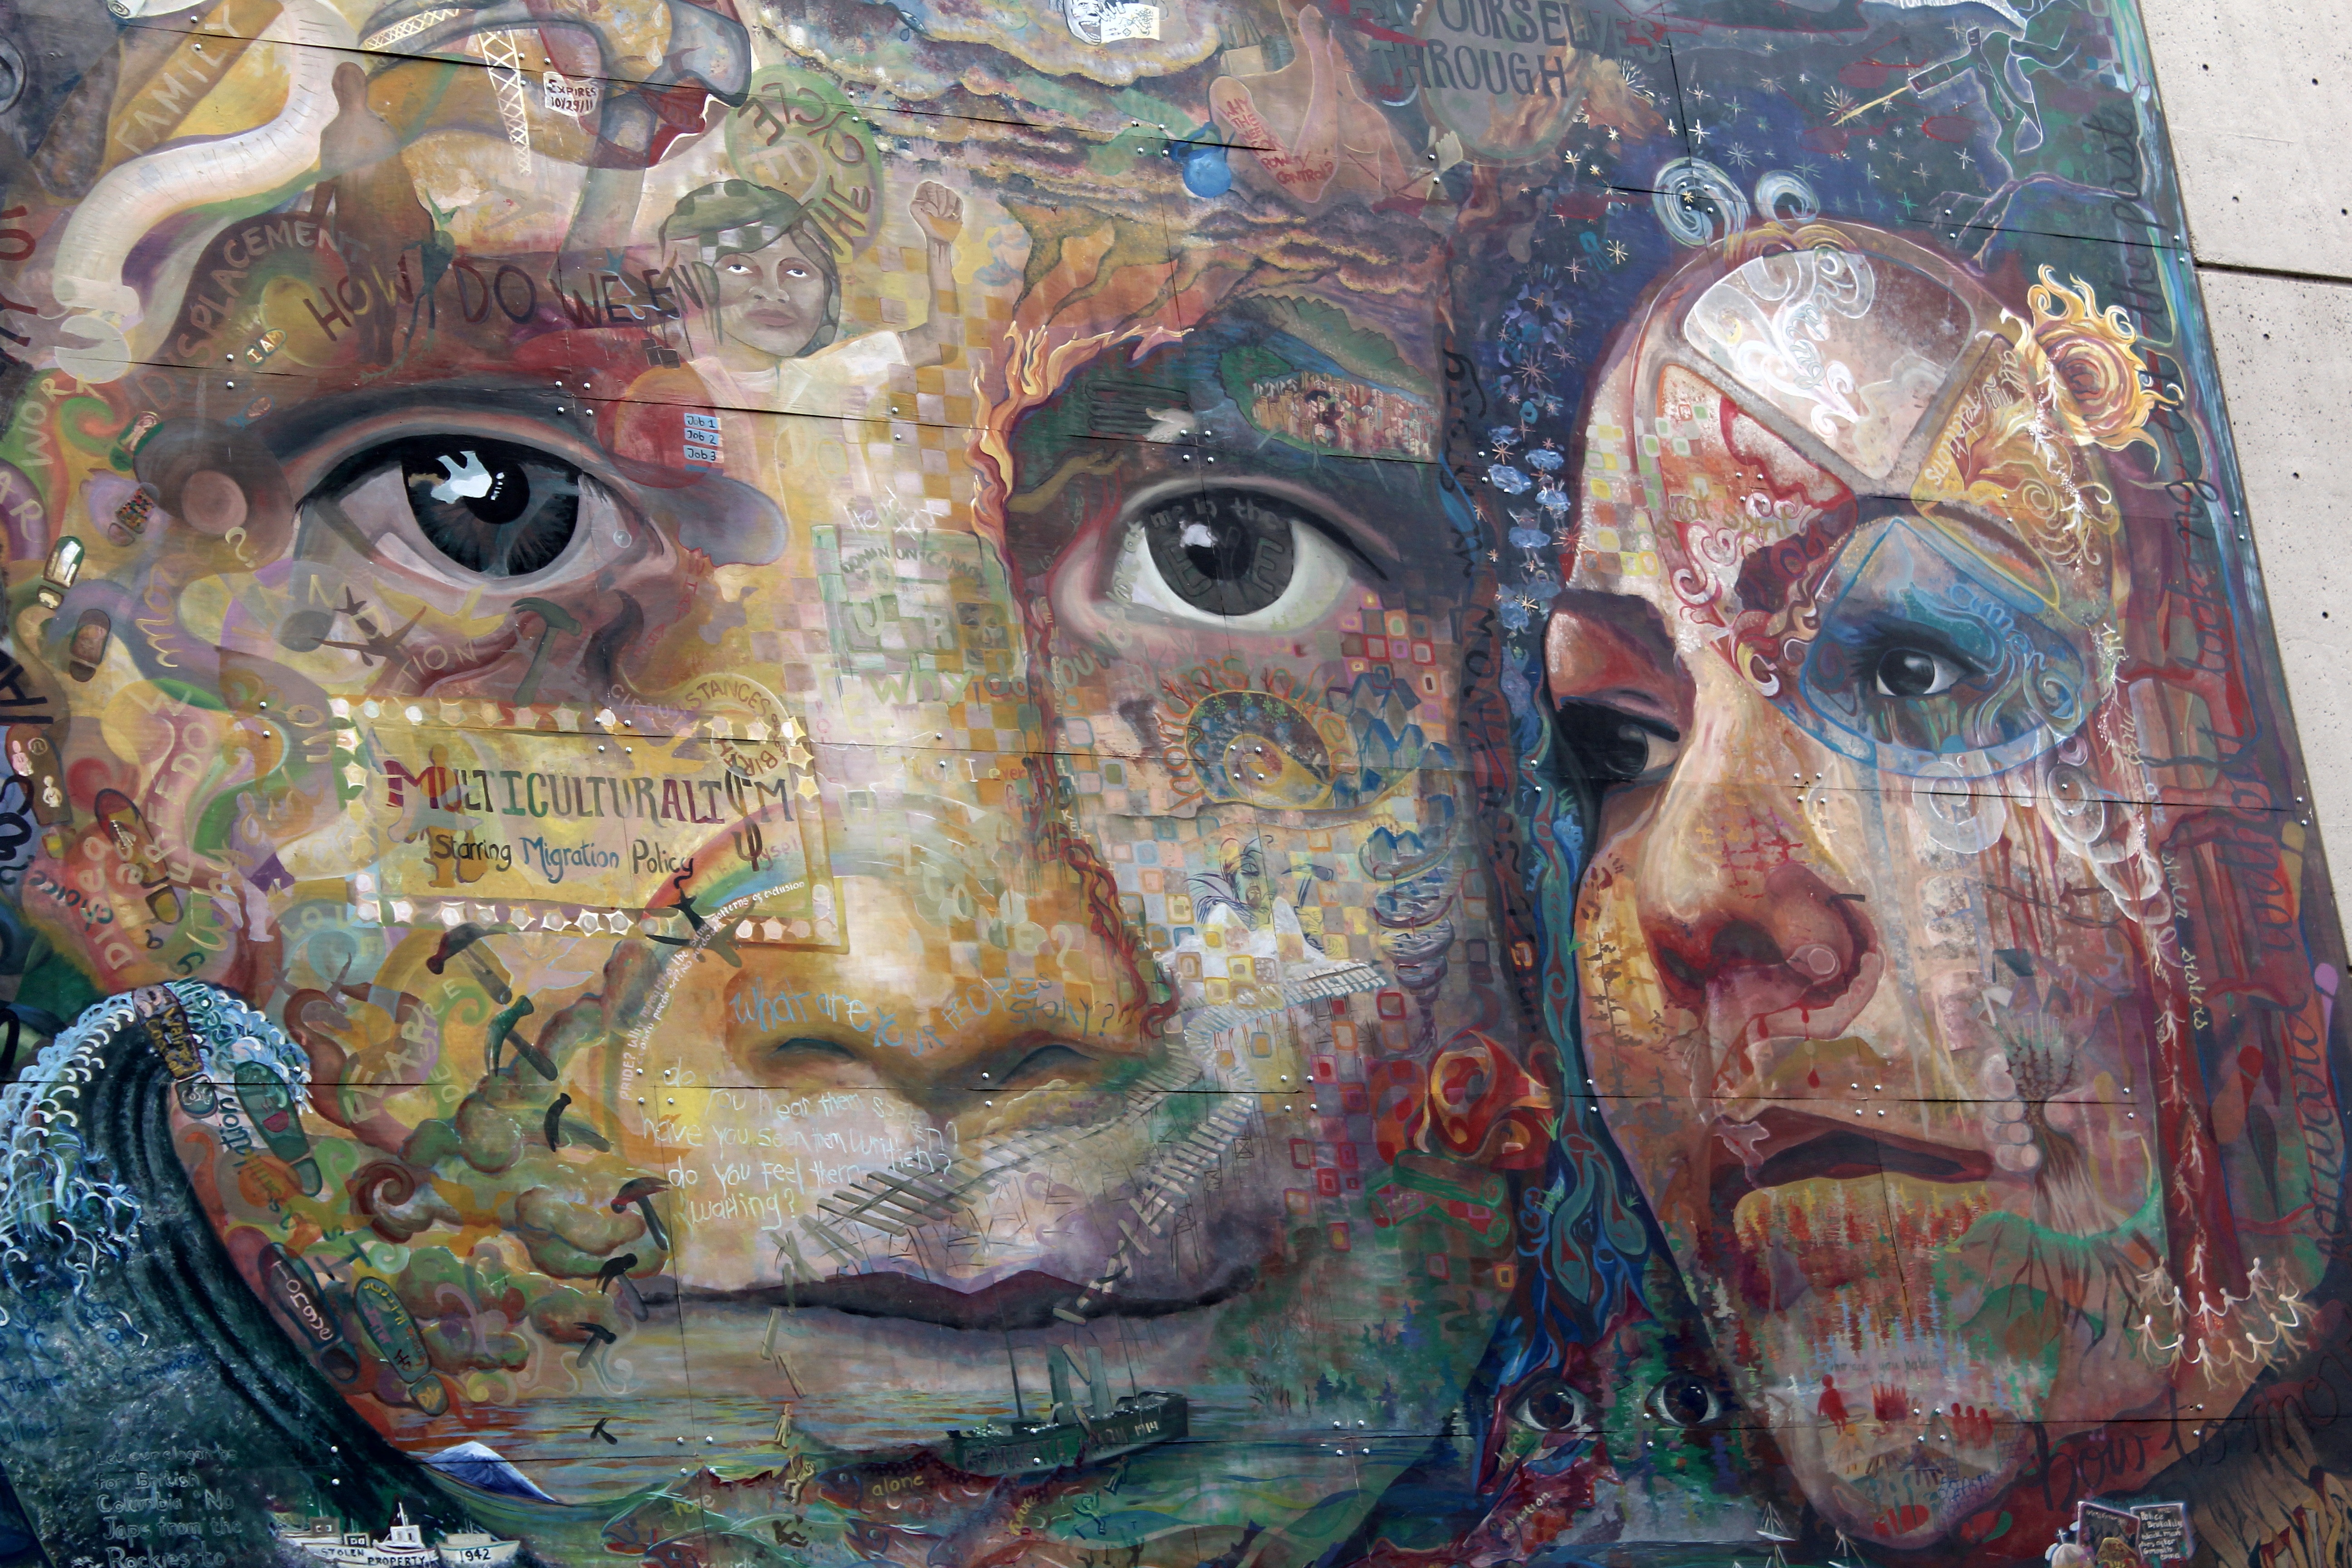
street, vancouver, graffiti, painting, face, art, children, illustration, mural, modern art, acrylic paint